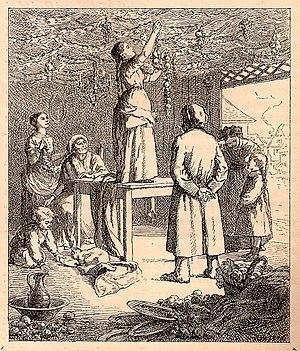
Alphonse Lévy, décoration de la Souccah en Alsace.
Alphonse Lévy, également connu sous le pseudonyme de Saïd, né à Marmoutier le 8 janvier 1843, mort à Alger le 2 février 1918, est un peintre, illustrateur et caricaturiste français.
La présence juive en Alsace, est attestée depuis le XIIᵉ siècle. Hors le royaume de France, les Juifs alsaciens n’ont pas à souffrir des expulsions décidées par les rois de France, mais ils sont persécutés lors de l’épidémie de peste noire du XIVᵉ siècle et expulsés des villes.